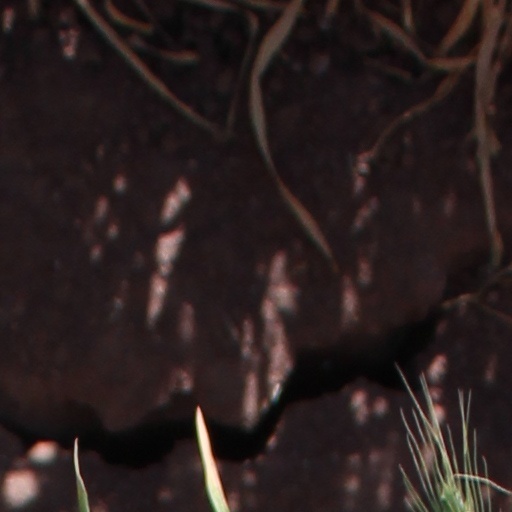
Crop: wheat